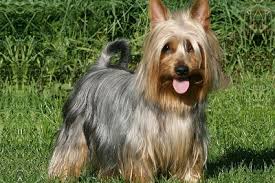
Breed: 231-n000081-silky_terrier